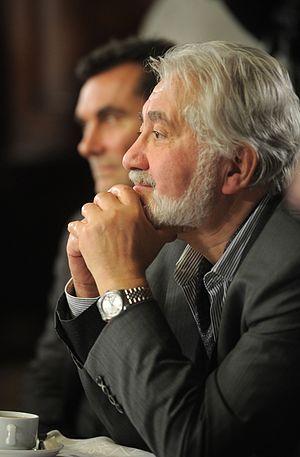
Lev Abramovitch Dodine, né en 1944 à Novokouznetsk en Sibérie, est un directeur de théâtre et metteur en scène russe contemporain, dirigeant actuellement le Maly Drama Théâtre de Saint-Pétersbourg.